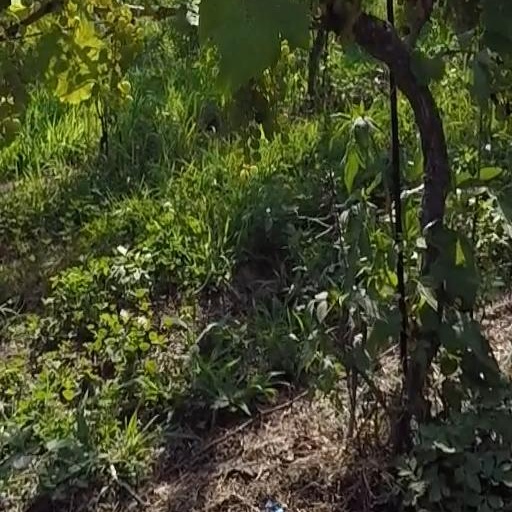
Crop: grape